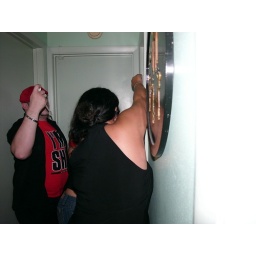
Banging on the door non stop while I was in the bathroom